List of large sensor camera phones

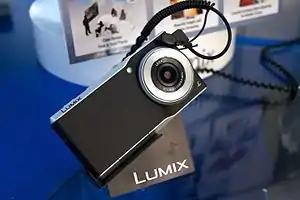
Panasonic Lumix CM1

This is a list of smartphones with a primary camera that uses a 1.0-type (“1-inch”) image sensor or larger. However, as of February 2024, there are no smartphones that use a sensor larger than 1.0-type.